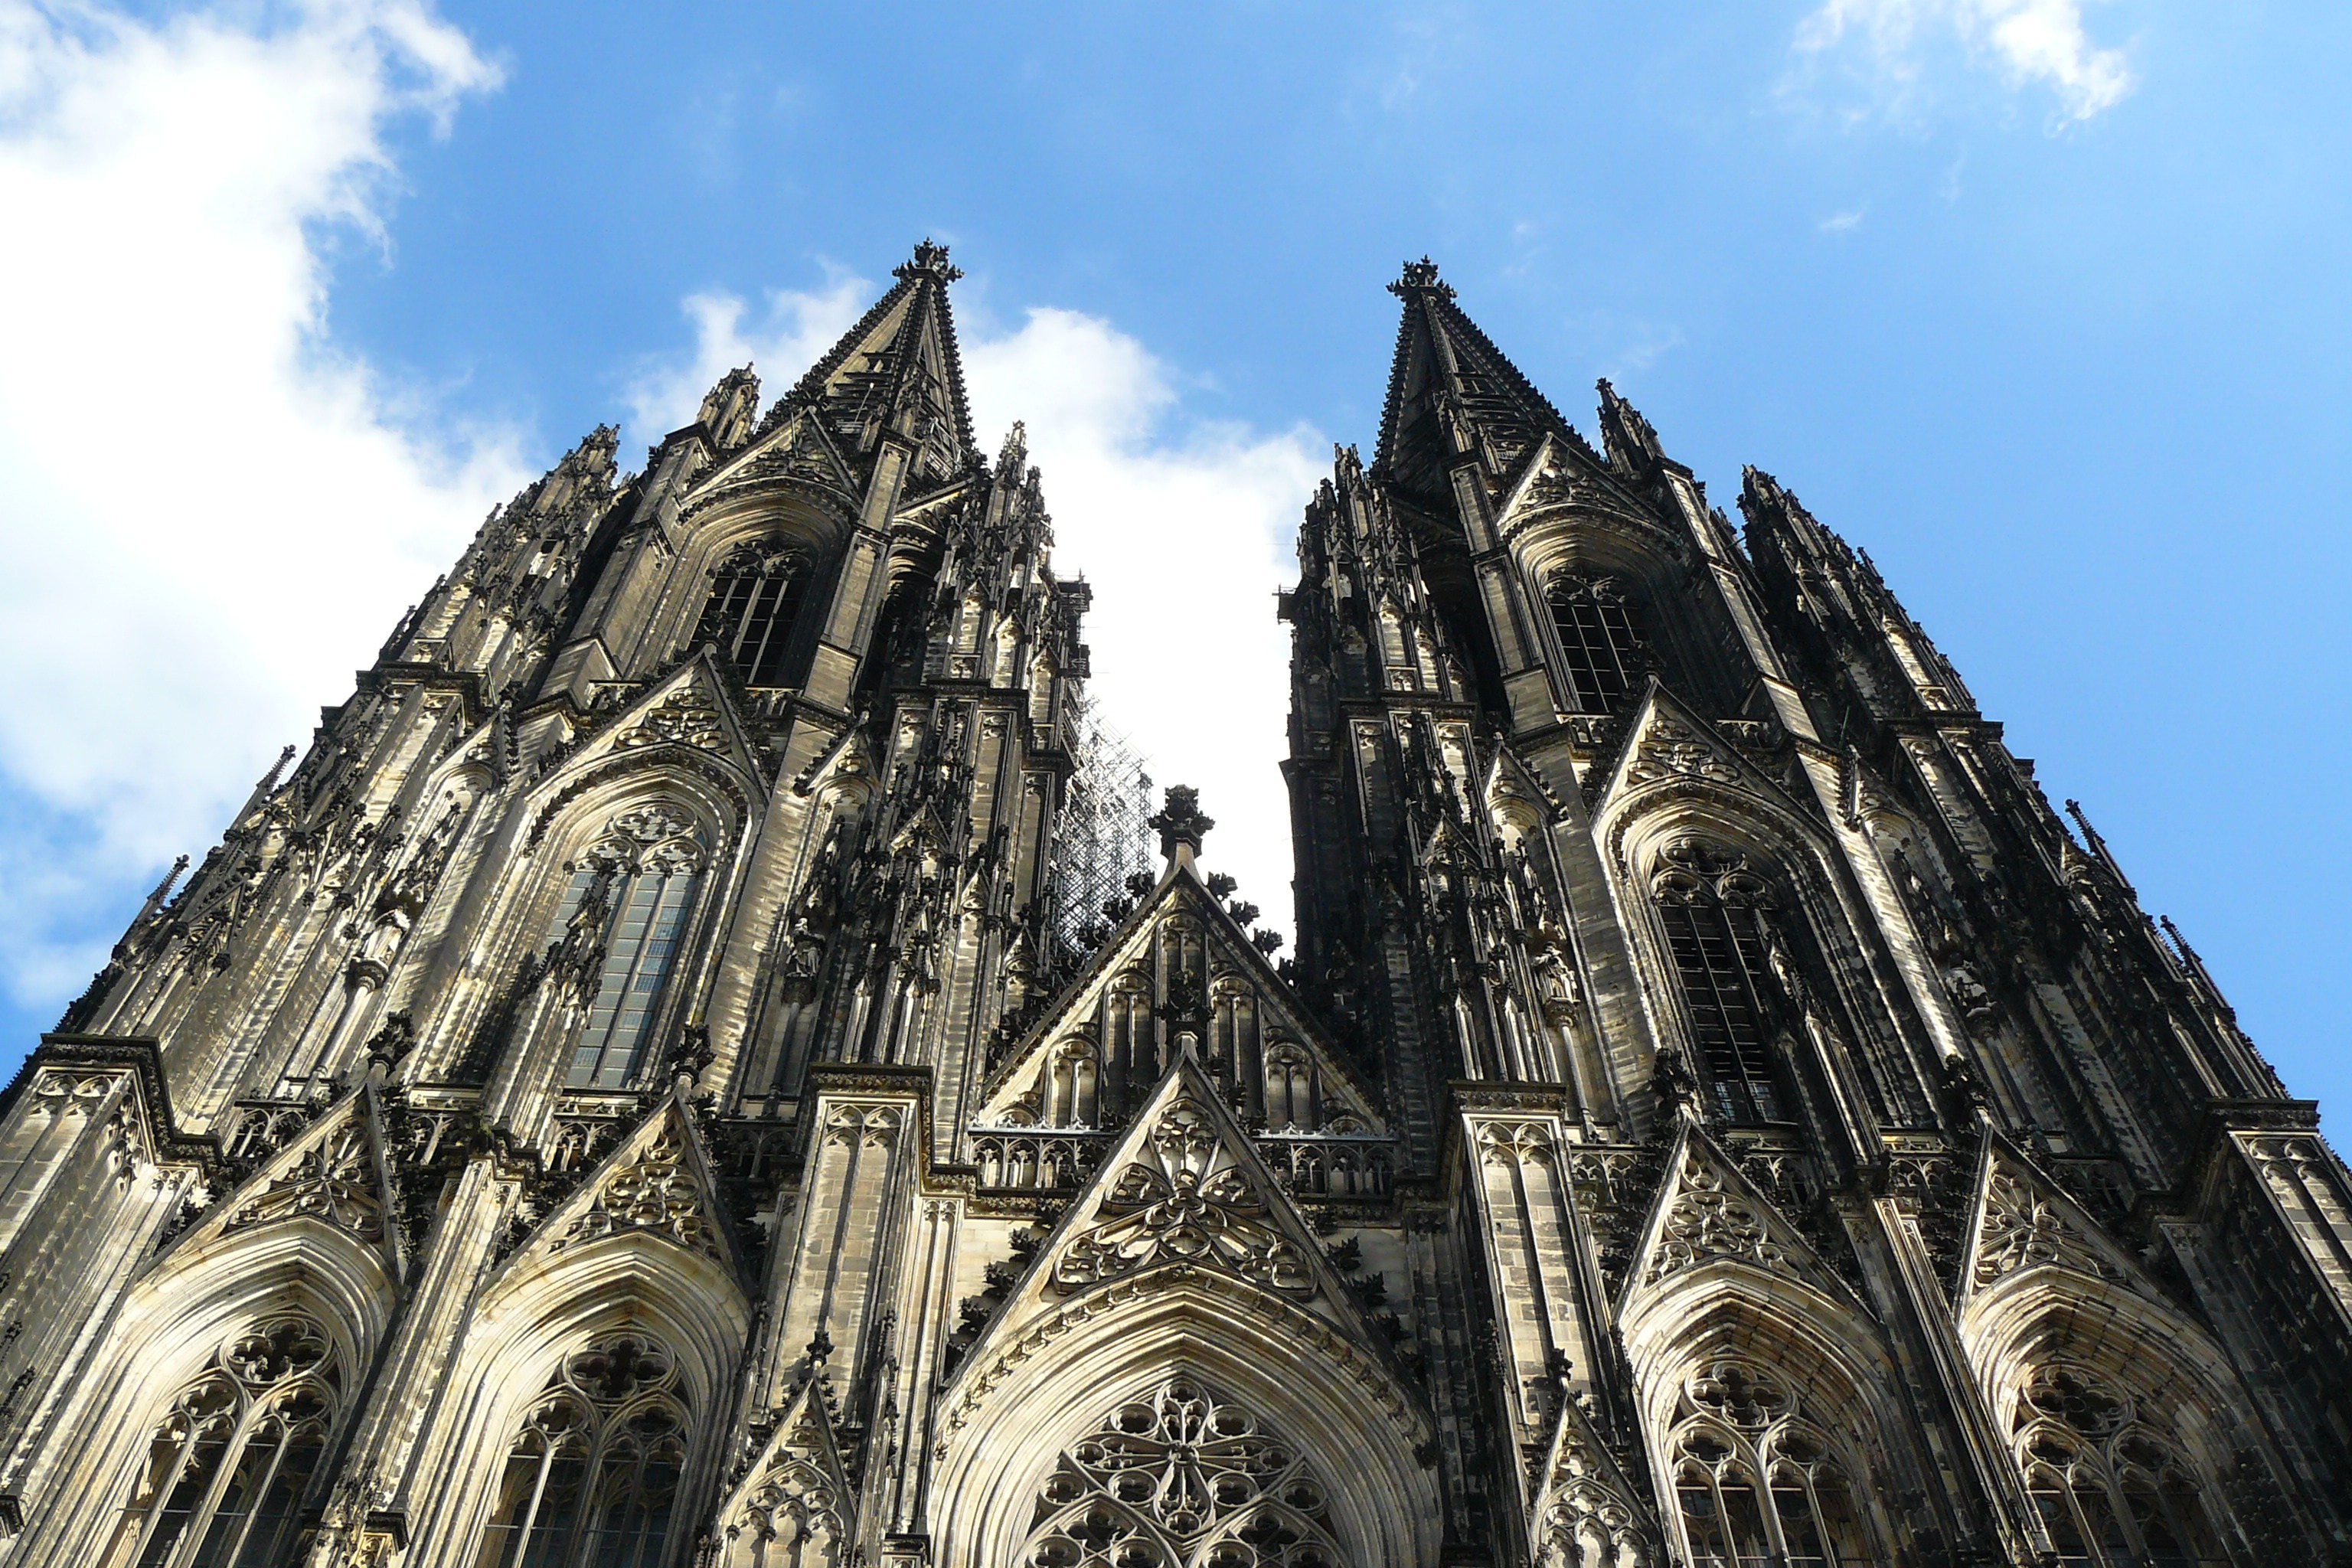
architecture, sky, building, skyscraper, monument, high, tower, landmark, facade, blue, church, cathedral, place of worship, world heritage, clouds, temple, towers, spire, monastery, germany, cologne, tourist attraction, dom, imposing, gothic architecture, unesco world heritage site, church steeples, historic site